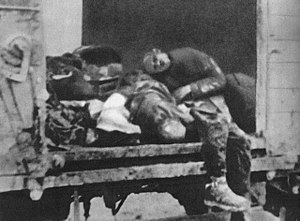
Treblinka udryddelseslejr
Jøder fra Warszawa-ghettoen døde ved ankomst til Treblinka, august 1942.
Treblinka var en nazistisk udryddelseslejr i nærheden af landsbyen Treblinka i voivodskabet Masovien i det tysk-besatte Polen under 2. verdenskrig. Næstefter Auschwitz var det den udryddelseslejr hvor flest jøder blev slået ihjel.